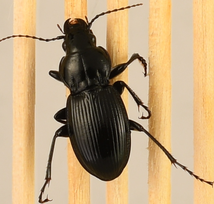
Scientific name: Cyclotrachelus torvus
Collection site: Northern Great Plains Research Laboratory NEON (NOGP), plot NOGP_008